Bridelia retusa

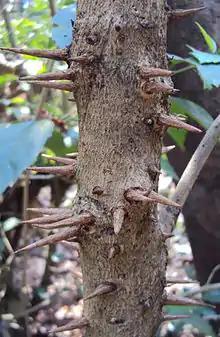
Stem of "Bridelia retusa"

Bridelia retusa is a species of "Bridelia" found in Bangladesh, Nepal, India, Sri Lanka, southern China, Indochina, Thailand and Sumatra.